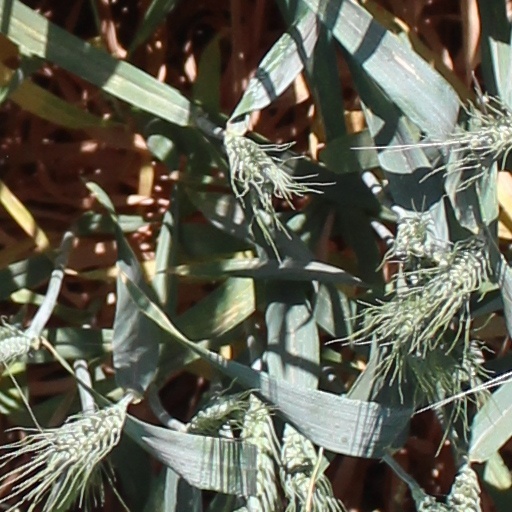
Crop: wheat